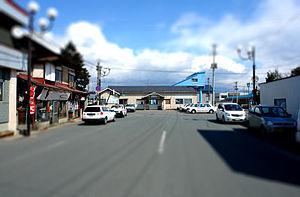
Yamanobe est un bourg du district de Higashimurayama, dans le Nord de l'île de Honshū, au Japon.